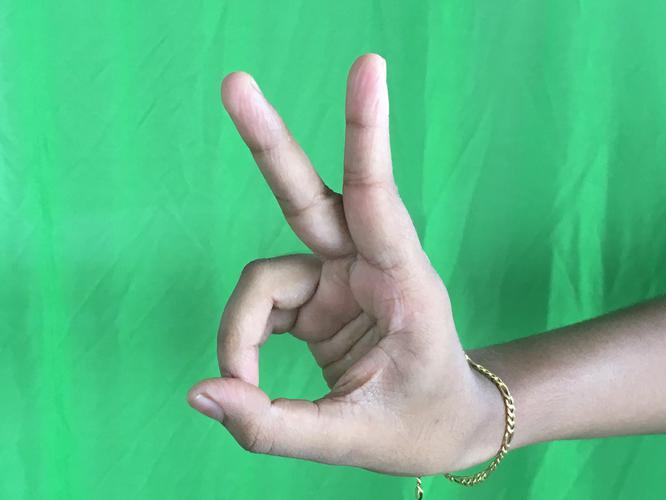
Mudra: Katrimukha
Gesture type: single_hand